Howard Breslin

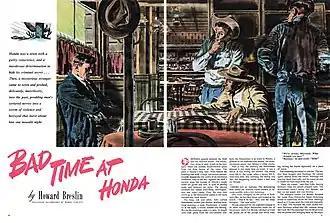
Later adapted for the 1955 film "Bad Day at Black Rock", Breslin's short story "Bad Time at Honda" first appeared in "The American Magazine" in January 1947.

He left a lucrative job writing radio scripts, making $750 a week by 1946 (an estimated $9757.54 in 2018 dollars), to become a novelist because he was unhappy. He had published "The Piper's Son" but with limited success. To make ends meet he published short stories.